Manchester Mayfield railway station

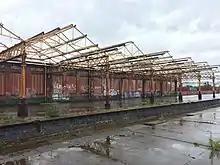
Remains of the station canopy in 2020, having been mostly removed in March 2013 due for safety following the fire

In 2008, an alternative scheme involving Manchester Mayfield was put forward. This proposal would see the station as part of a new city centre district immediately adjacent to Piccadilly Station. This project would create over of offices contained in office blocks up to 12 storeys high, and would be completed over a period of 15 years. The scheme is led by "Mayfield Manchester", a joint venture company between Ringset, part of the Wrather Group, and Panamint; the company owns around 90% of the land around the station as of 2008, but do not own the station itself. The future of the former railway station has yet to be decided and Mayfield Manchester were, as of April 2008, said to be in talks with its owners, BRB Residuary.